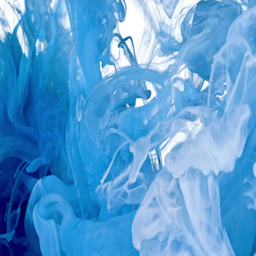
white and blue inks are mixed in water .